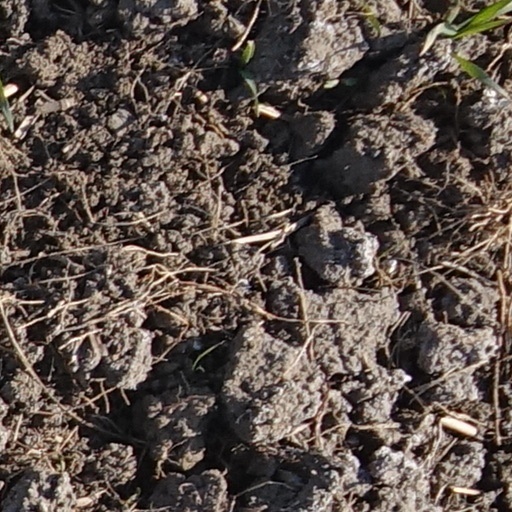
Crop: wheat